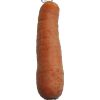
Label: Carrot 1